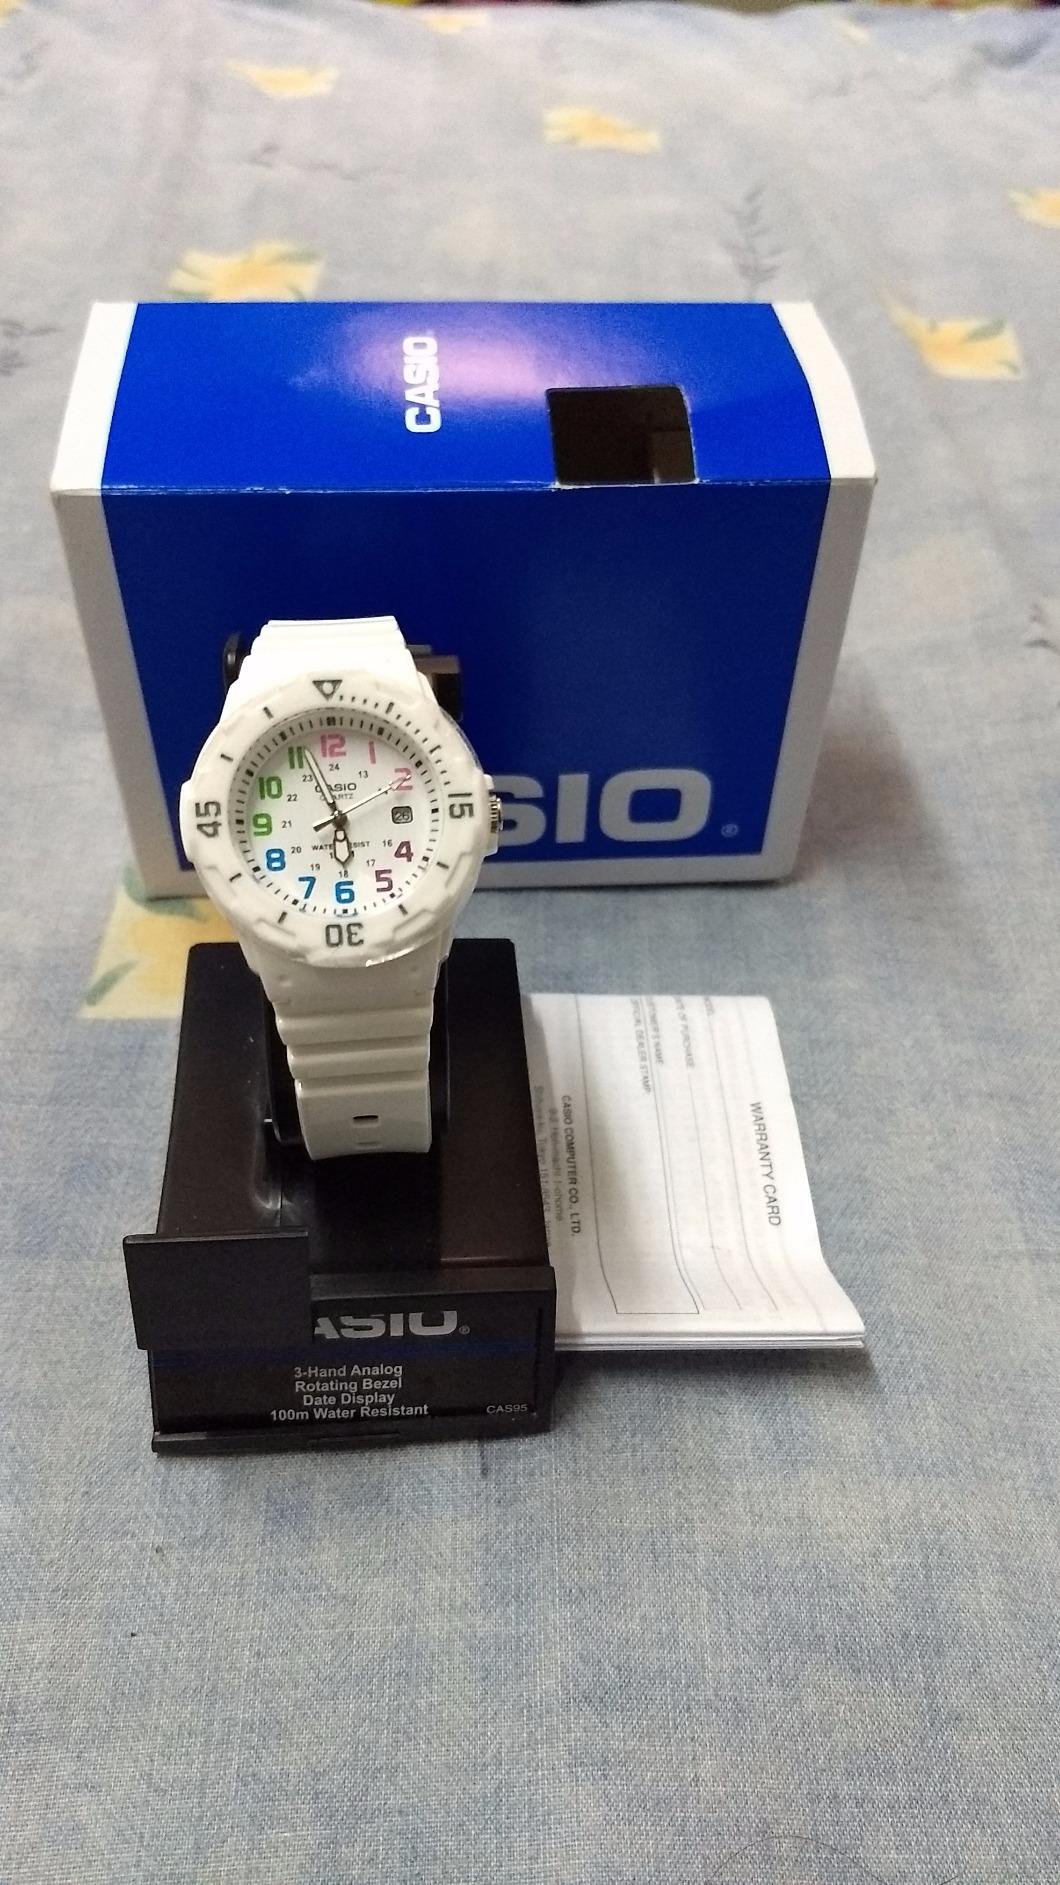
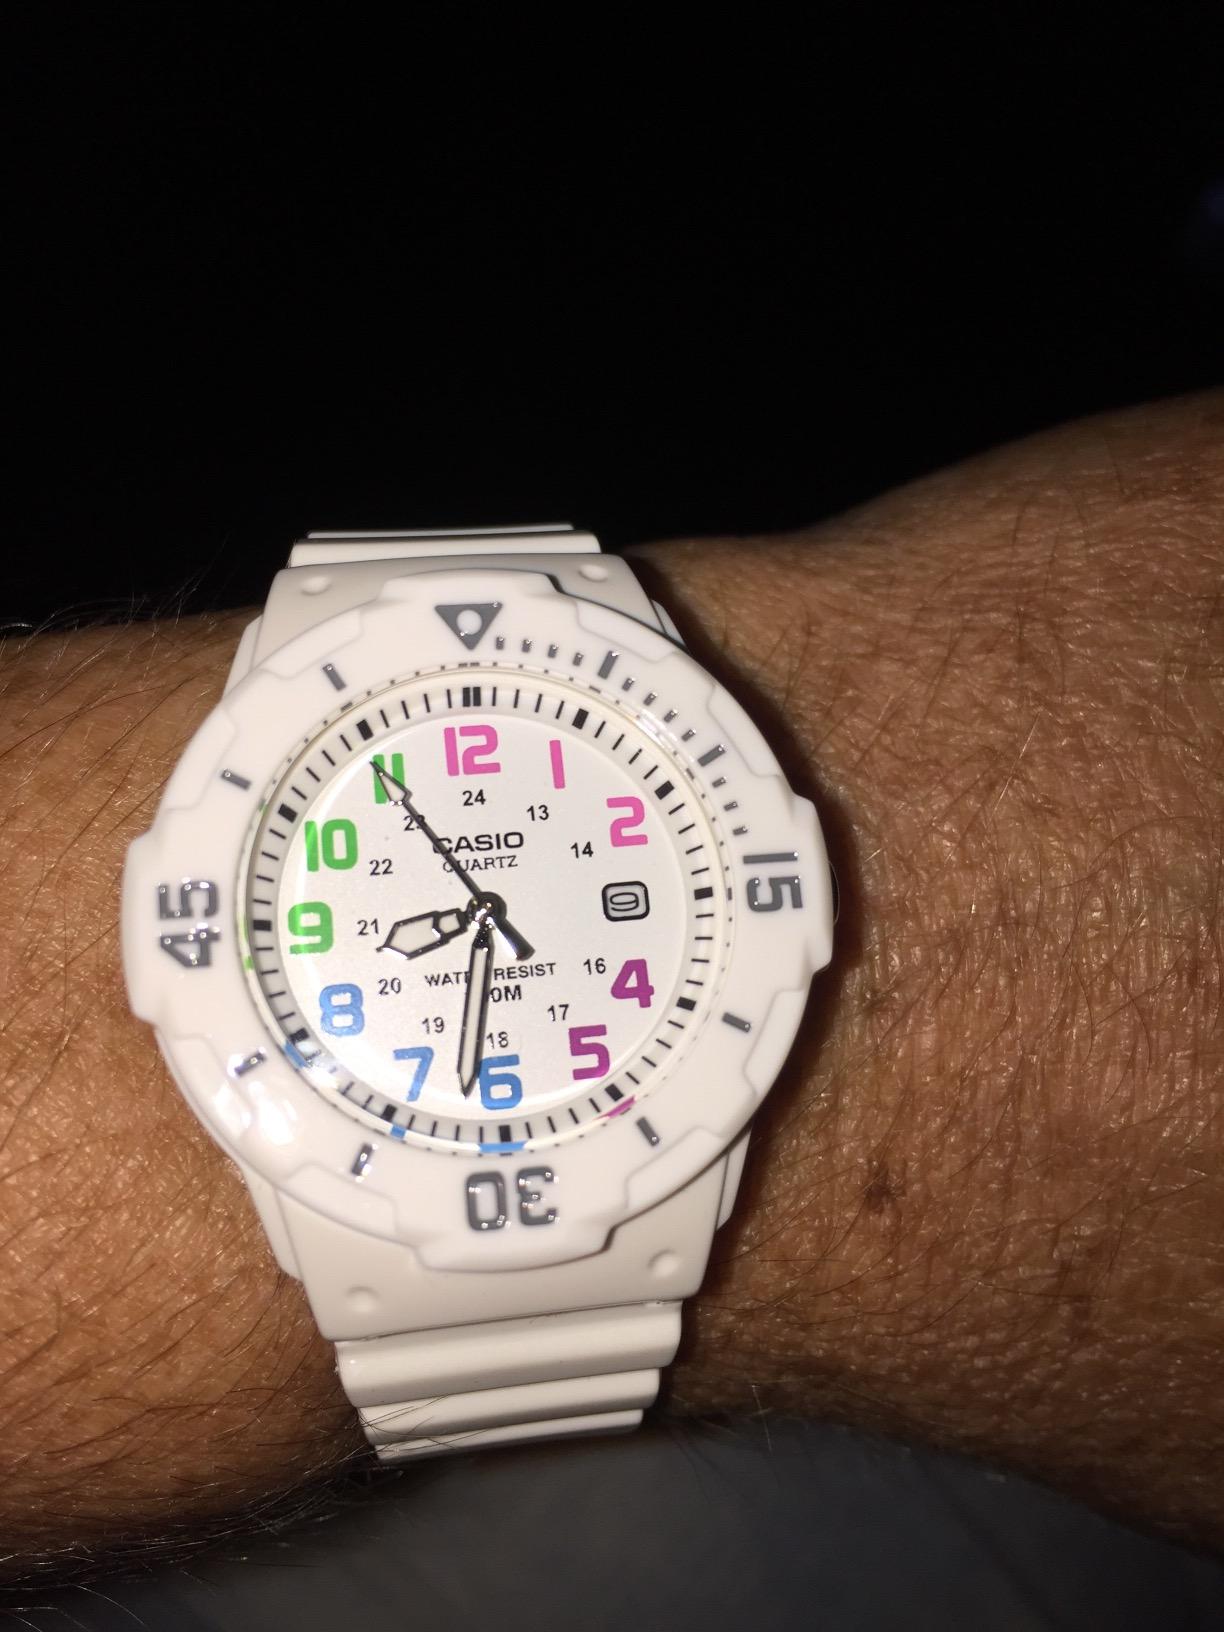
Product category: accessories_watch
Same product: yes